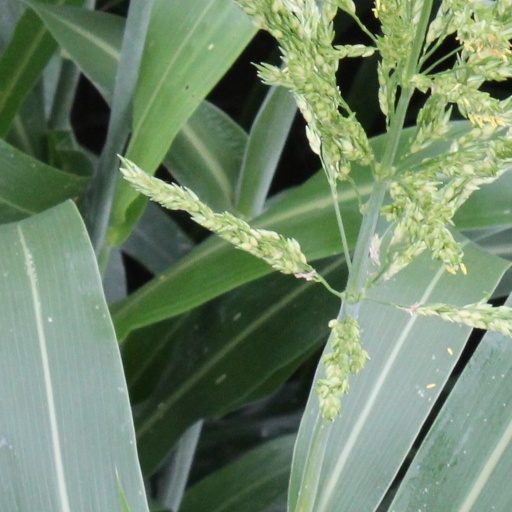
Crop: sorghum